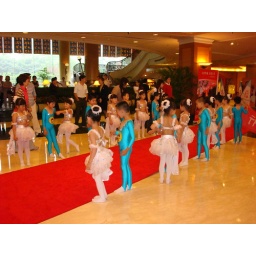
ready on the red carpet, girls in pink tutus and boys in turquoise leotards